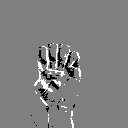
ASL letter: e